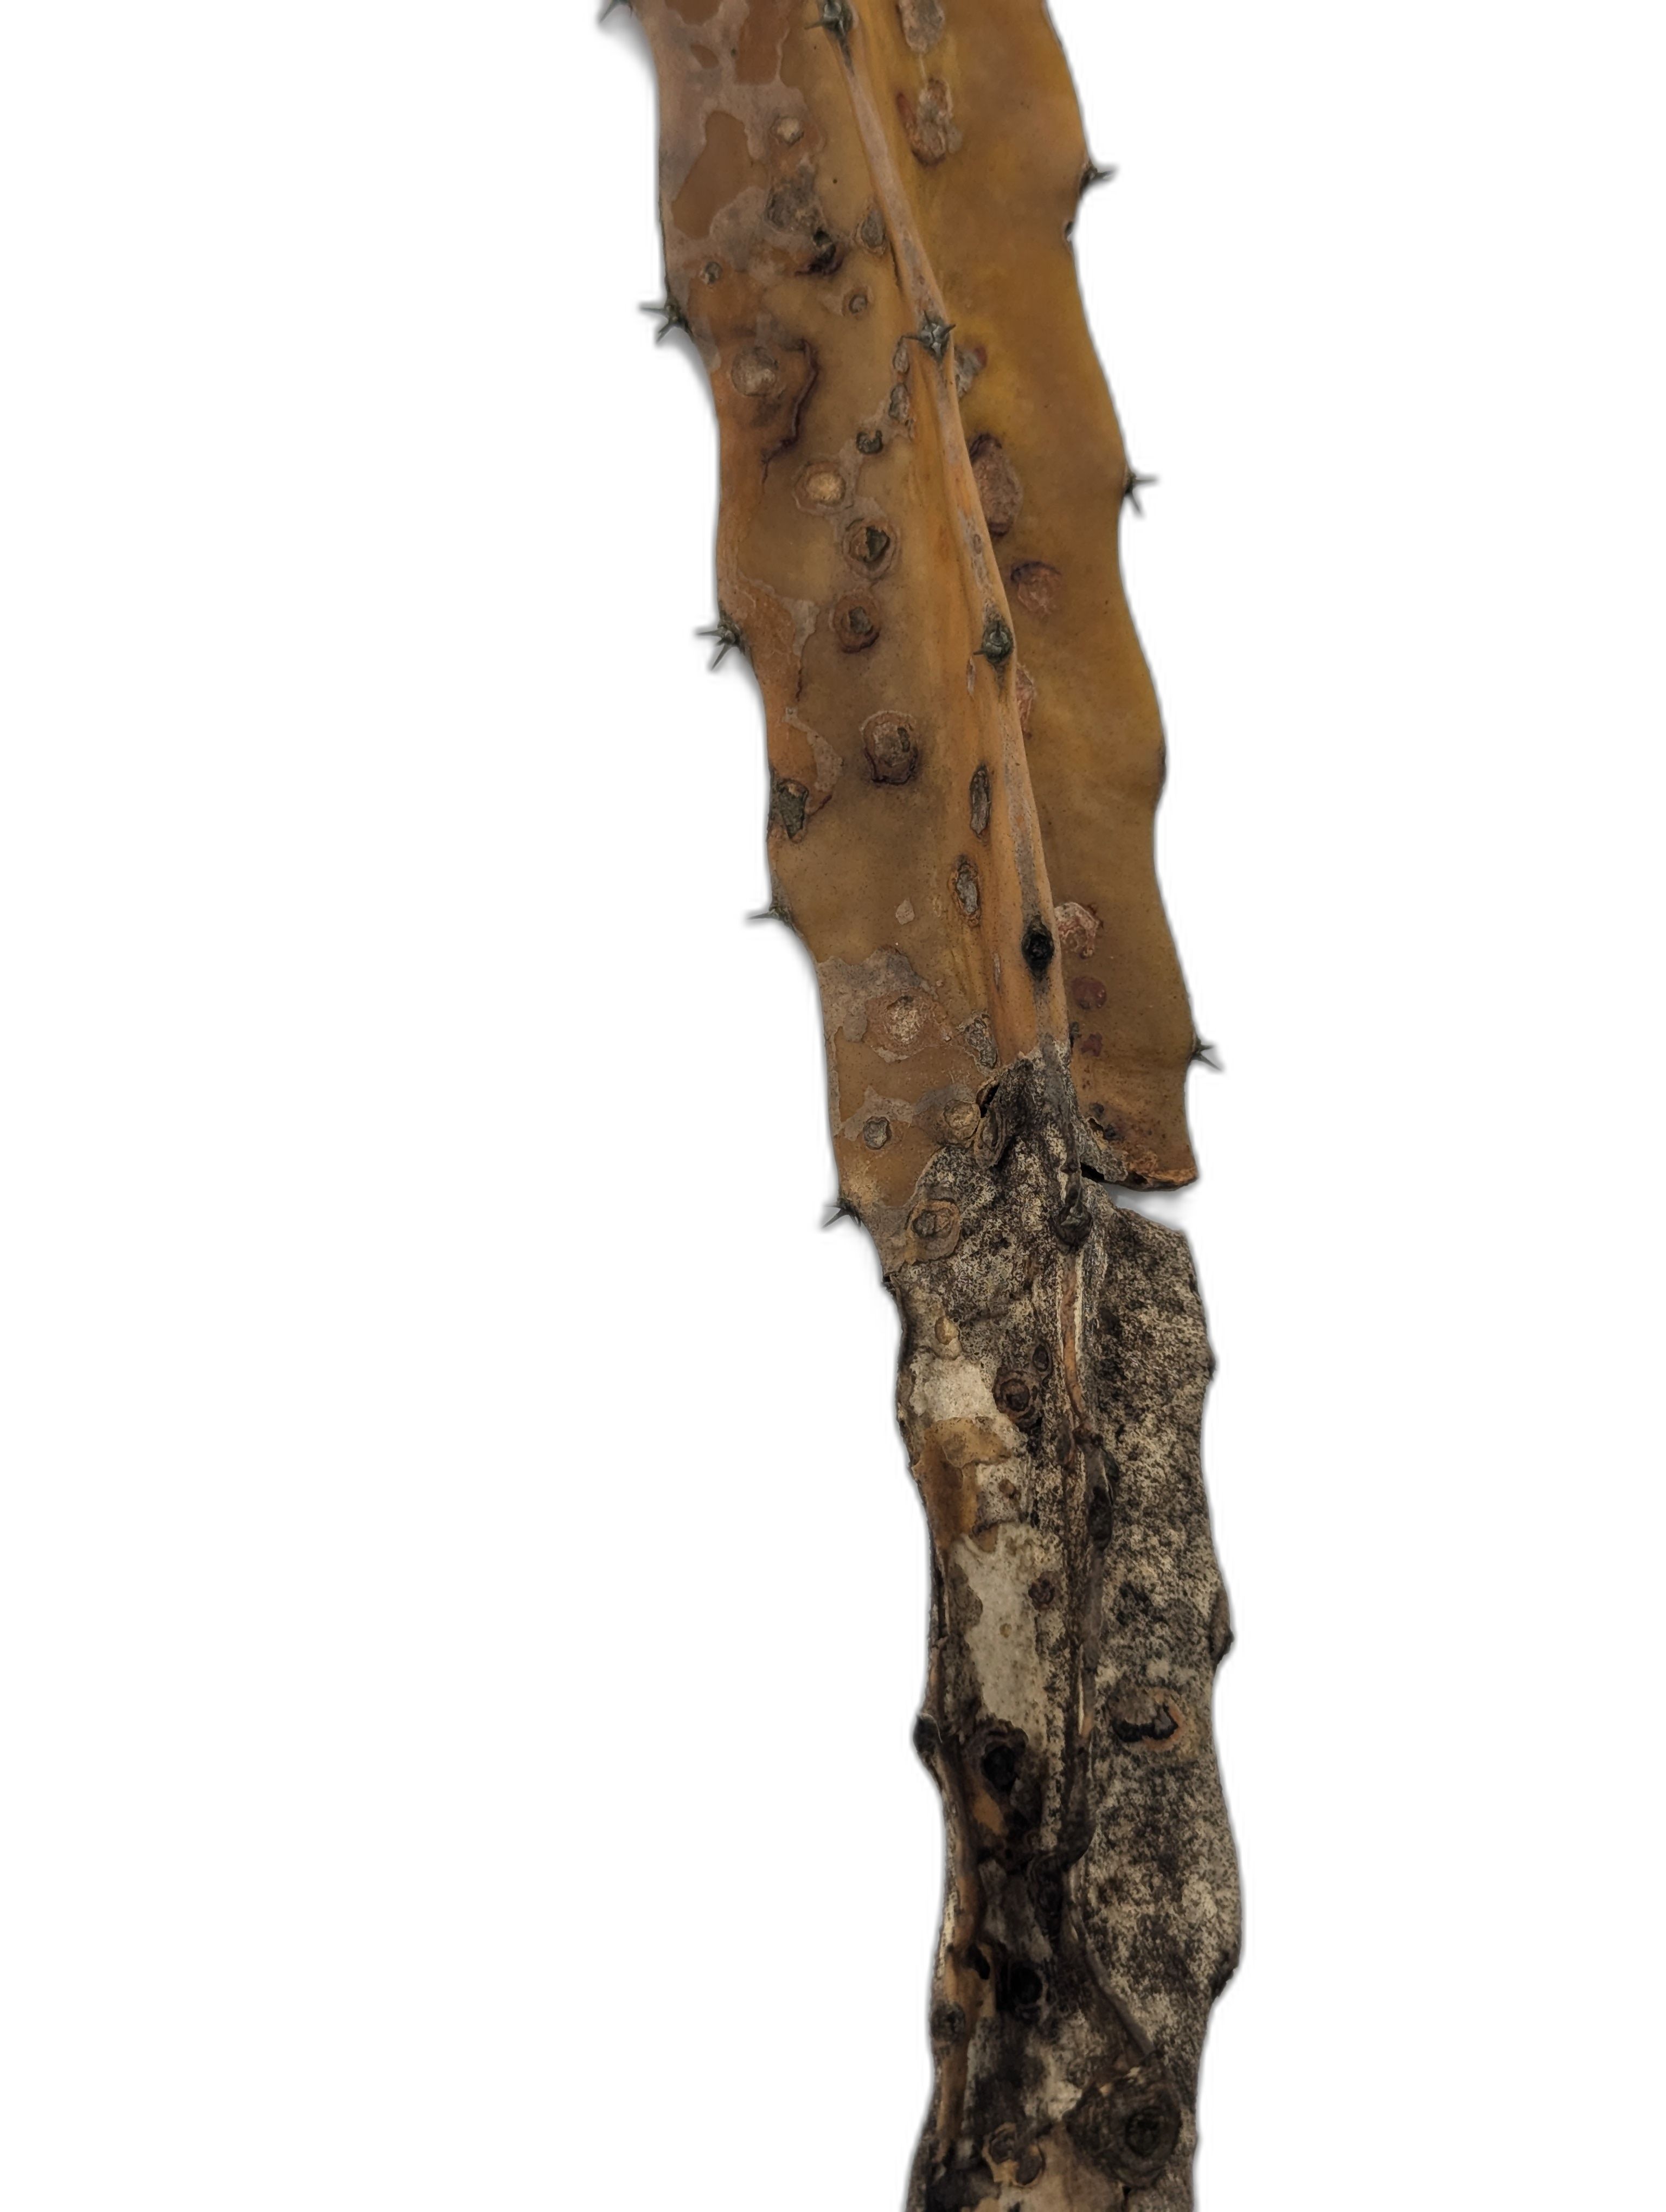
Label: Bad leaf